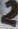
Number: 2